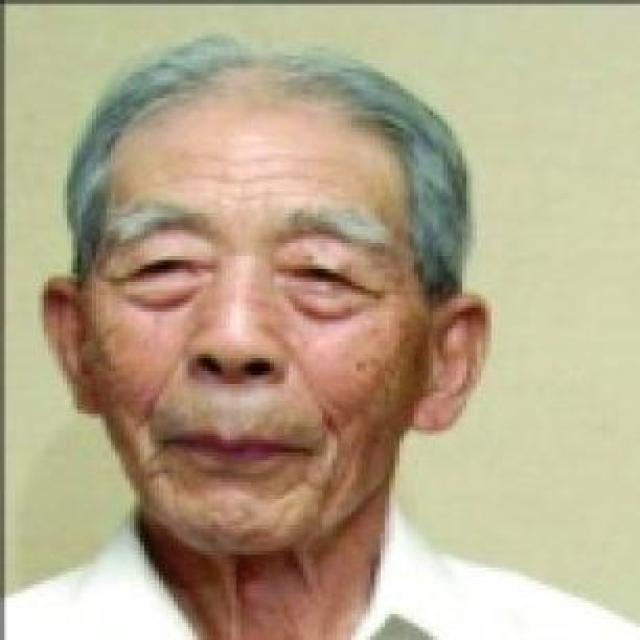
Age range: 65+